Chukotka sled dog

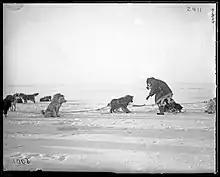
Chukchi man feeding Chukotka sled dogs, 1901.

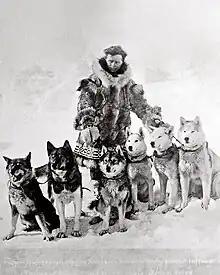
Leonhard Seppala with his dogs.

The Chukotka Sled Dog was developed by the Chukchi people as a hardy, reliable method of hunting marine mammals on sea ice and transportation in the mountainous tundra of the Chukchi peninsula, where windswept slopes prevent the accumulation of snow. Archeological evidence from before 500 AD indicates that local populations were relying heavily on whales as a food source and that dogsled was the primary means of transporting marine mammals to human settlements.